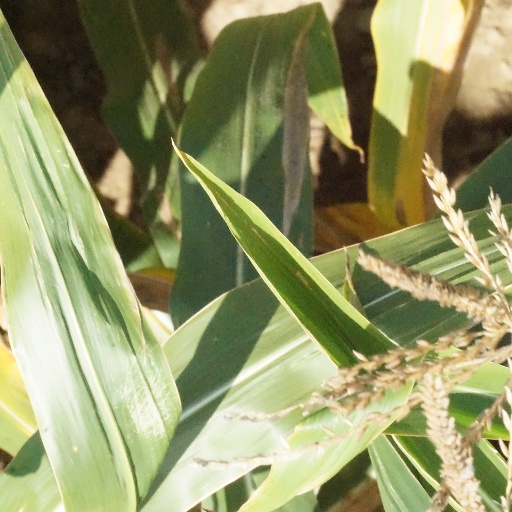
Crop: maize; corn